The Legend of Korra

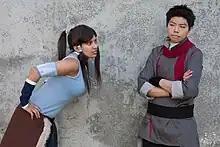
Two fans cosplaying as Korra and Mako in 2012

Like its predecessor series, "The Legend of Korra" has a broad fandom, including on social media and at fan conventions. Most fans are young adults, according to "The Escapist", but many are children and younger teenagers.